59th Battalion (Australia)

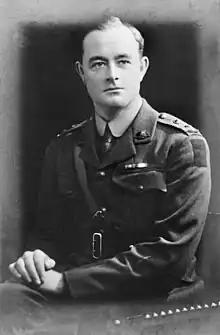
Lieutenant Colonel John Scanlan, who commanded the 59th Battalion during World War I

After completing its formation, the 5th Division was transferred to the Western Front. Arriving in France on 23 June, the battalion experienced its first taste of fighting on the Western Front in July when it was involved in the Battle of Fromelles, suffering heavy casualties to machine gun fire when it attacked in the first wave. During early 1917, in an effort to shorten their lines of communication, the Germans withdrew to prepared positions of the Hindenburg Line; a brief advance followed as the Allies followed them up. During this phase of the war the 59th Battalion was not committed to any major attacks, but it did play a defensive role at the end of the Second Battle of Bullecourt in May, holding the ground that the Australians had gained earlier in the fighting. Later in the year, the Australians were transferred to Belgium where, in late September, the 59th took part in the Battle of Polygon Wood.